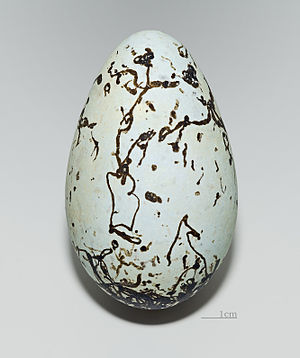
Lomvie / Billeder
Lomvien er en stor alkefugl, der lever i verdens nordlige have i et antal af ca. 3-4 millioner. Den yngler i tætte kolonier på stejle klippesider ud til havet eller understenblokke, men mest på stejle klippekyster, fuglefjelde. Uden for yngletiden lever den udelukkende på havet.